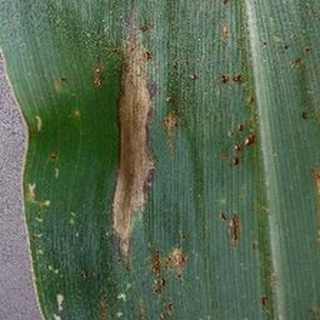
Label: corn_northern_leaf_blight